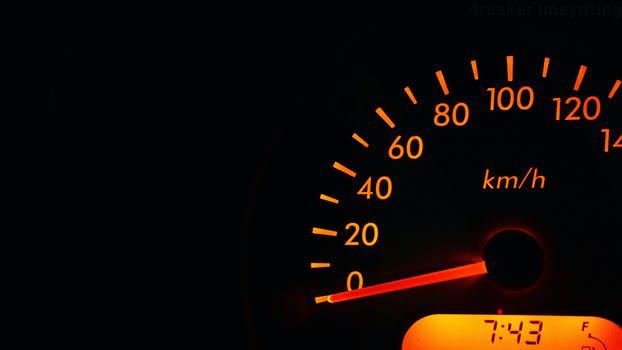
Label: Watermark